Yossi Goldstein

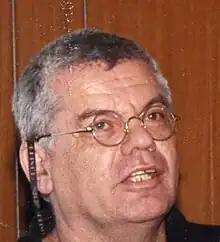
Yossi Goldstein

Yossi Goldstein (born 1947) is an Israeli historian and biographer. Goldstein's research focuses on Modern Jewish History, the History of Zionism, and the History of the State of Israel. Goldstein is a professor at the Faculty of the Social Sciences and the Humanities at the Ariel University Center. He has published biographies of Eli Horovitz, Levi Eshkol, Yitzhak Rabin and Golda Meir.